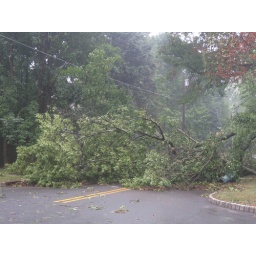
A tree fell on my house. No damage---even to the bikes and inflatable kayak in the front yard.